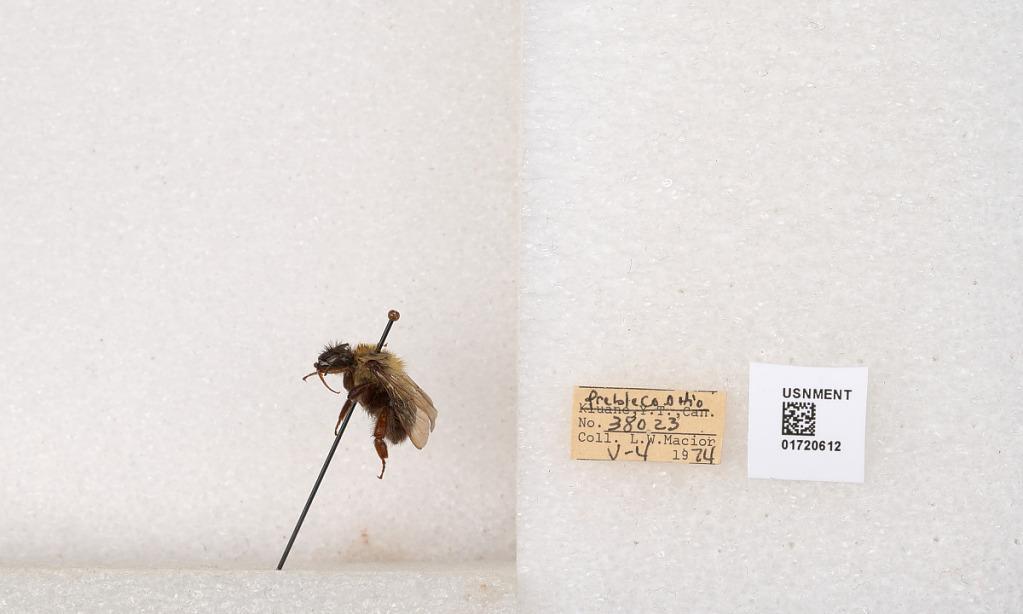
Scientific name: Bombus bimaculatus Cresson
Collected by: L. Macior
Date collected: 1974-5-4
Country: United States
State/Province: Ohio
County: Preble
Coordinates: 39.7416, -84.648